Behrmann projection

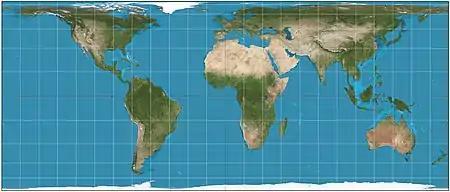
Behrmann projection of the world

The Behrmann projection is a cylindrical equal-area map projection described by Walter Behrmann in 1910. Cylindrical equal-area projections differ by their standard parallels, which are parallels along which the projection has no distortion. In the case of the Behrmann projection, the standard parallels are 30°N and 30°S. While equal-area, distortion of shape increases in the Behrmann projection according to distance from the standard parallels. The Behrmann projection has the property that half of the Earth's surface is stretched horizontally and the other half is stretched vertically. This projection is not equidistant.